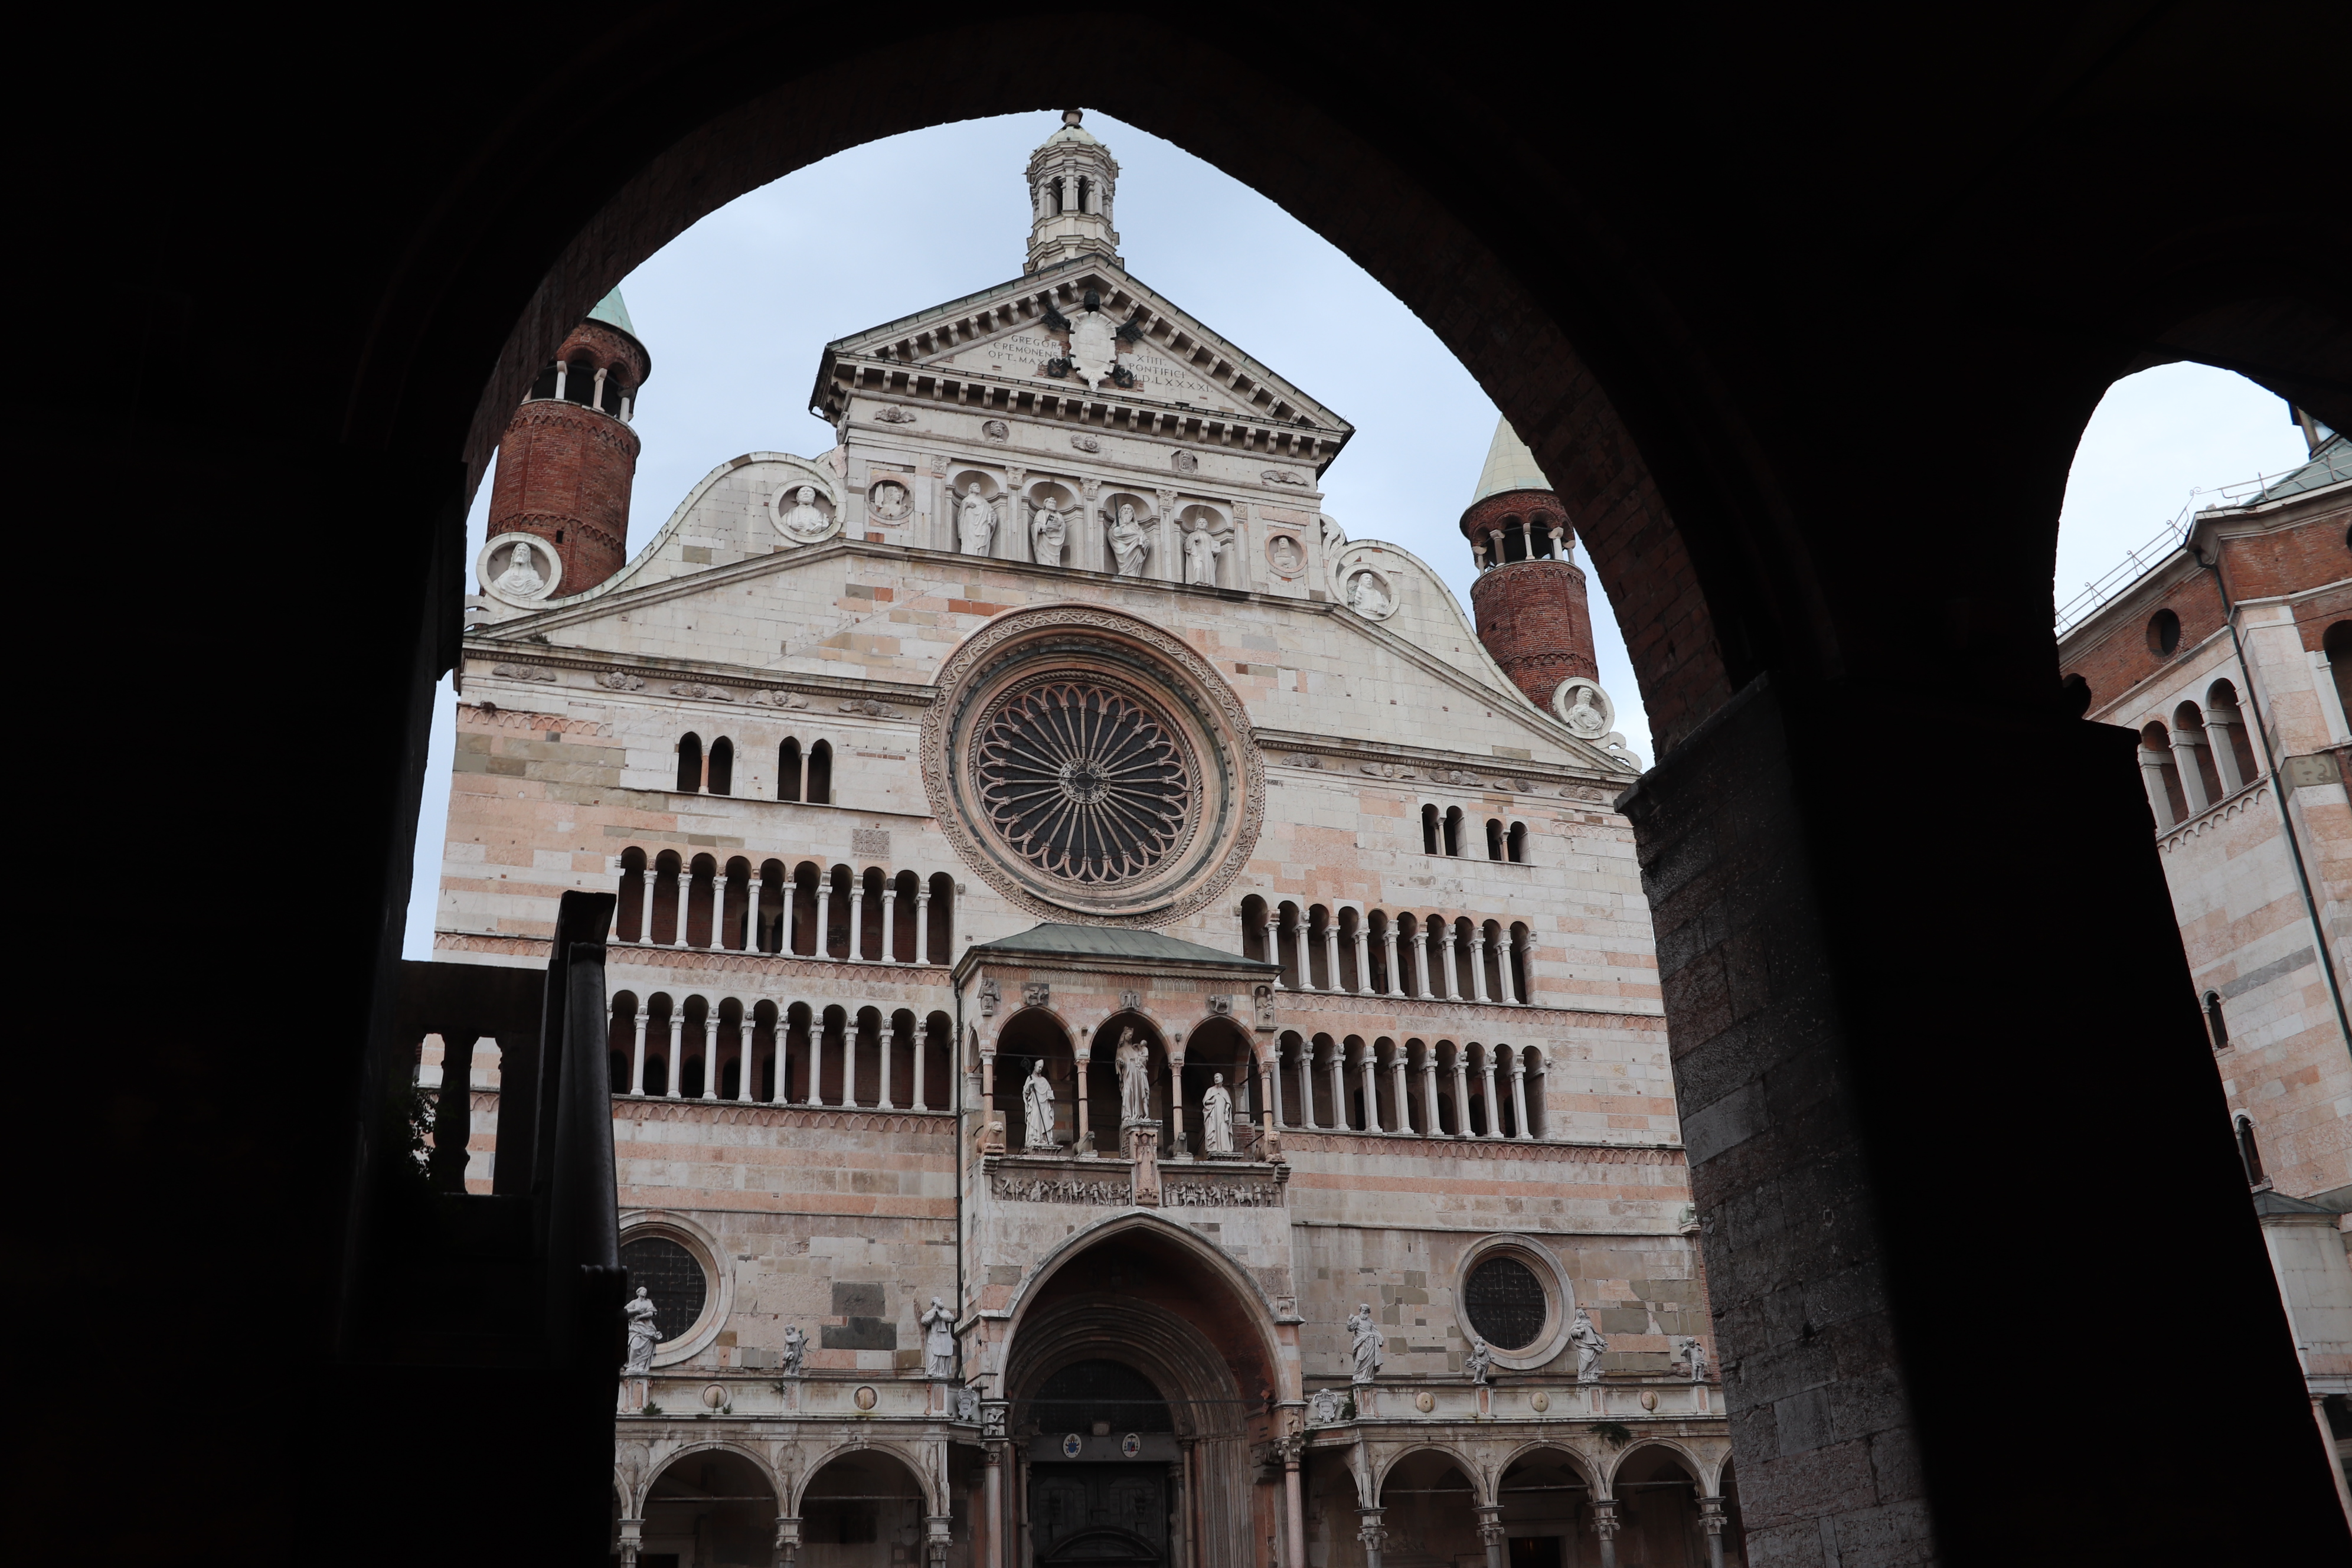
city, architecture, arch, landmark, building, classical architecture, basilica, arcade, medieval architecture, facade, byzantine architecture, palace, historic site, church, synagogue, place of worship, history, column, tourism, house, tourist attraction